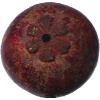
Label: mangostan